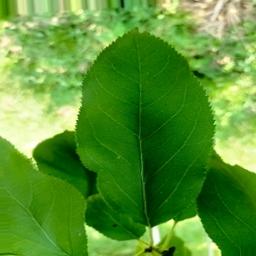
Label: Healthy